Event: Nepal Earthquake
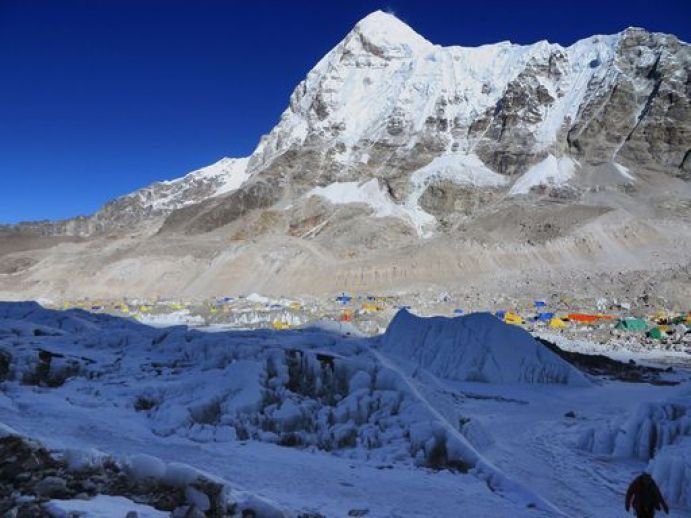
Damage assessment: no_damage